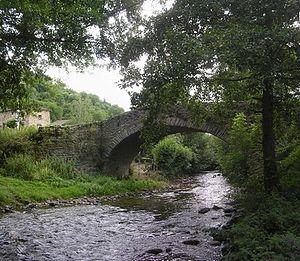
La Sianne est une rivière française qui coule dans les départements du Puy-de-Dôme, du Cantal et de la Haute-Loire. C'est un affluent de l'Alagnon en rive gauche, donc un sous-affluent de la Loire par l'Alagnon et l'Allier.